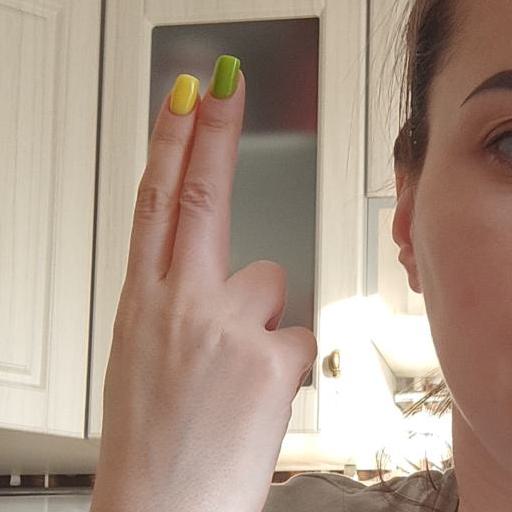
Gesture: two_up_inverted